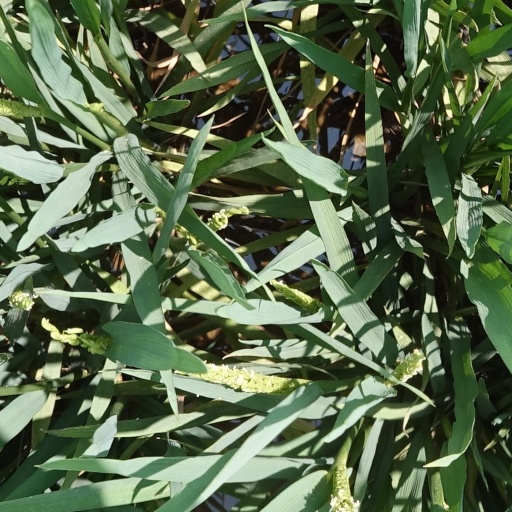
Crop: rice